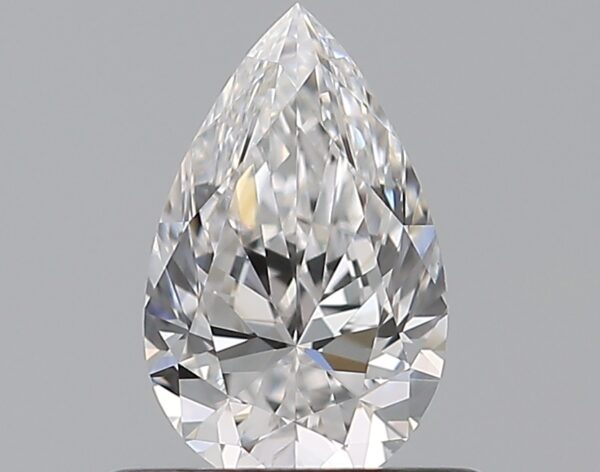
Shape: pear
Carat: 0.5
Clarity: VVS1
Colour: D
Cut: EX
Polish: EX
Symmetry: EX
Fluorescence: F
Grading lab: GIA
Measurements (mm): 7.11 x 4.39 x 2.7